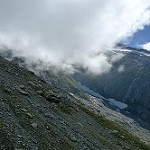
Label: glacier